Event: Nepal Earthquake
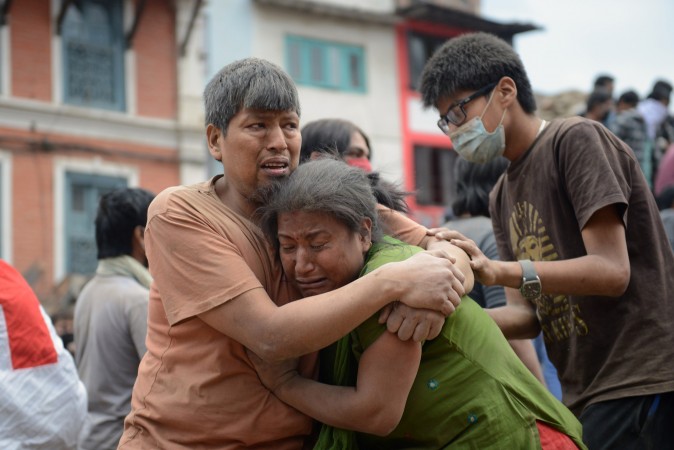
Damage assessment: no_damage